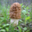
Label: mushroom